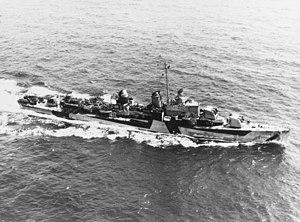
L'USS Meredith (DD-726) est un destroyer de classe Allen M. Sumner en service dans la Marine des États-Unis pendant la Seconde Guerre mondiale. Il est nommé en l'honneur sergent Jonathan Meredith.